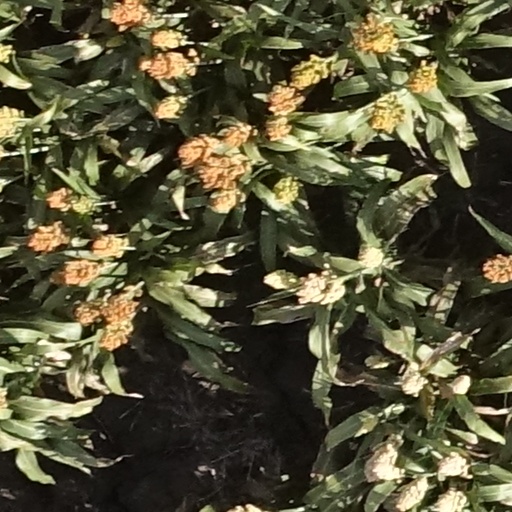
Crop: sorghum